2018 Philippine third telecommunications provider bidding

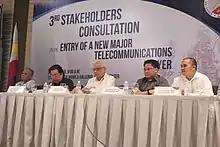
Third Stakeholders Consultation on the third telecommunications provider bidding. July 6, 2018.

The bidding for the third major telecommunications provider in the Philippines was overseen by the Department of Information and Communications Technology (DICT), the National Telecommunications Commission (NTC) and an oversight committee. The highest committed level of service (HCLoS) selection model was adopted for the bidding with three selection criteria: national population coverage, minimum average broadband speed and capital and operational expenditures.